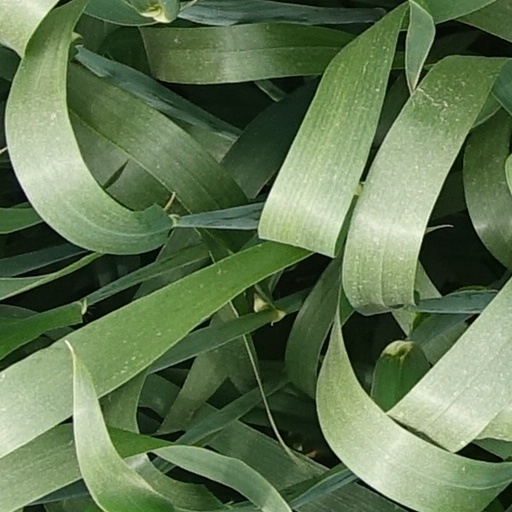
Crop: wheat